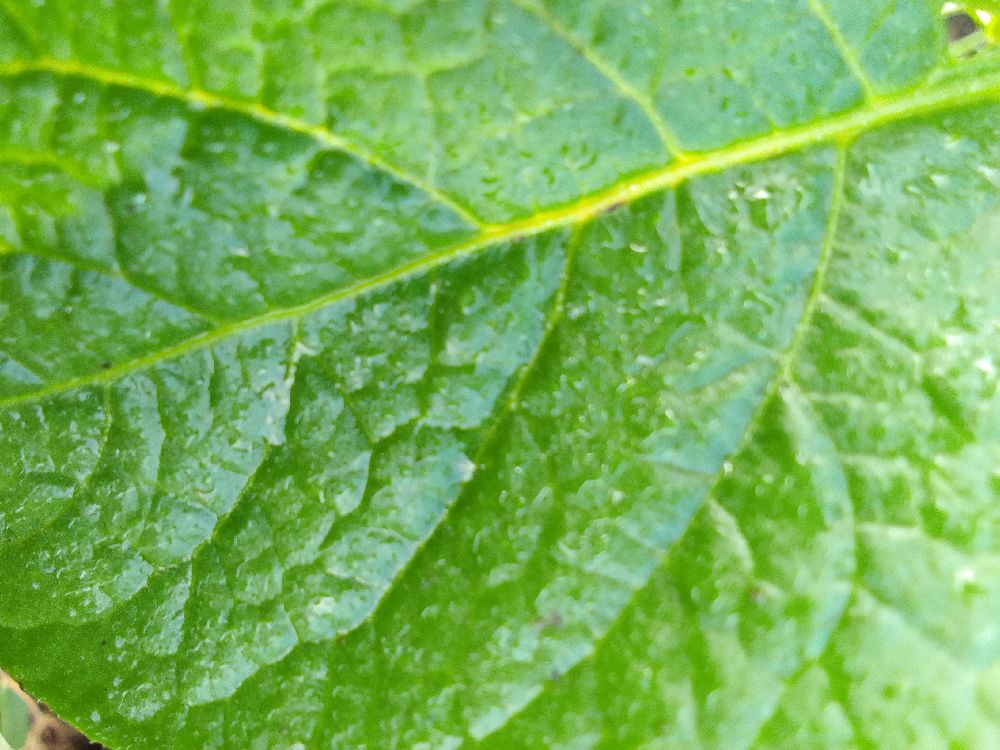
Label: Healthy